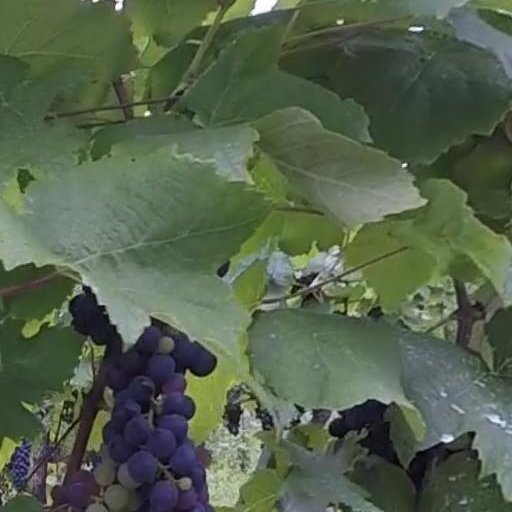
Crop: grape